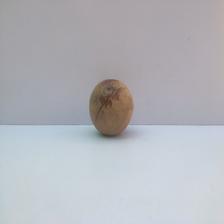
Size: Spoiled